Henry Browne Blackwell

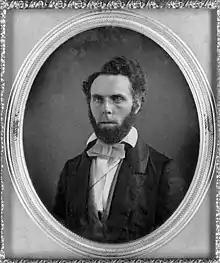

Henry Browne Blackwell (May 4, 1825 – September 7, 1909), was an American advocate for social and economic reform. He was involved in the nascent Republican Party and the American Woman Suffrage Association. He published "Woman's Journal", starting in 1870 in Boston, Massachusetts, with Lucy Stone.